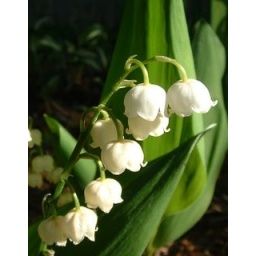
Delicate white lily of the valley against bright green leaves.